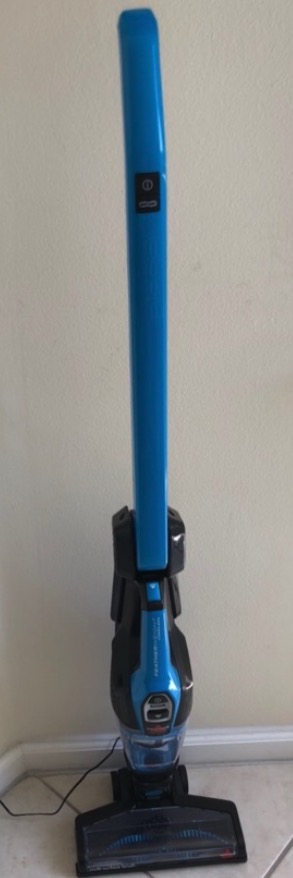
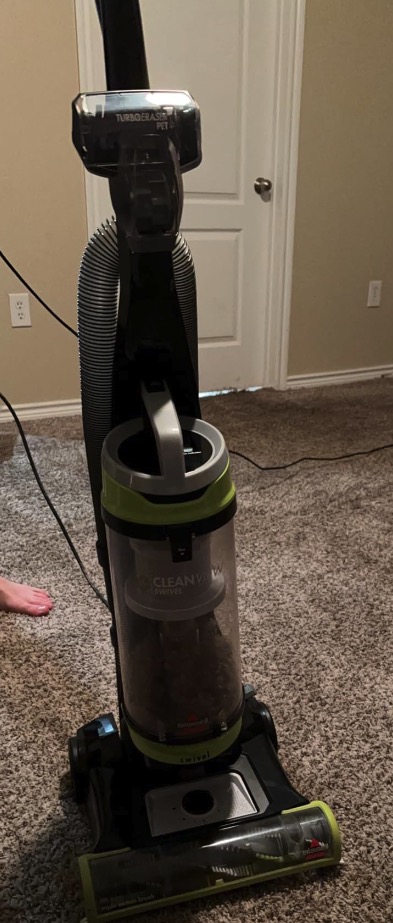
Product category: items_vacuum
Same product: no